Eucalyptus luteola

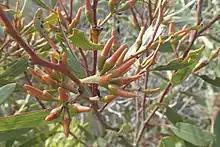
flower buds

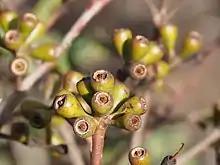
fruit

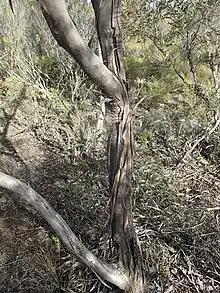
bark

"Eucalyptus luteola" is a mallee that typically grows to a height of and forms a lignotuber. It has smooth grey bark with rough and greyish ribbons at the base. Young plants have egg-shaped to lance-shaped leaves that are up to long and wide. Adult leaves are the same shade of slightly glossy green on both sides, linear to narrow lance-shaped, long and wide, tapering to a petiole long. The flower buds are arranged in leaf axils on a flattened, unbranched peduncle long, the individual buds on pedicels long. Mature buds are spindle-shaped, long and wide with a horn-shaped operculum about three times as long as the floral cup. Flowering occurs from February to April and the flowers are lemon-coloured. The fruit is a woody cylindrical to barrel-shaped capsule long and wide.